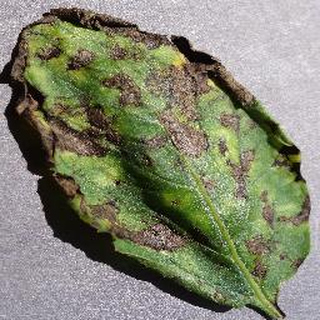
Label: potato_early_blight